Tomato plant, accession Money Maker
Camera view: vertical (180 deg); turntable rotation: 270 degrees
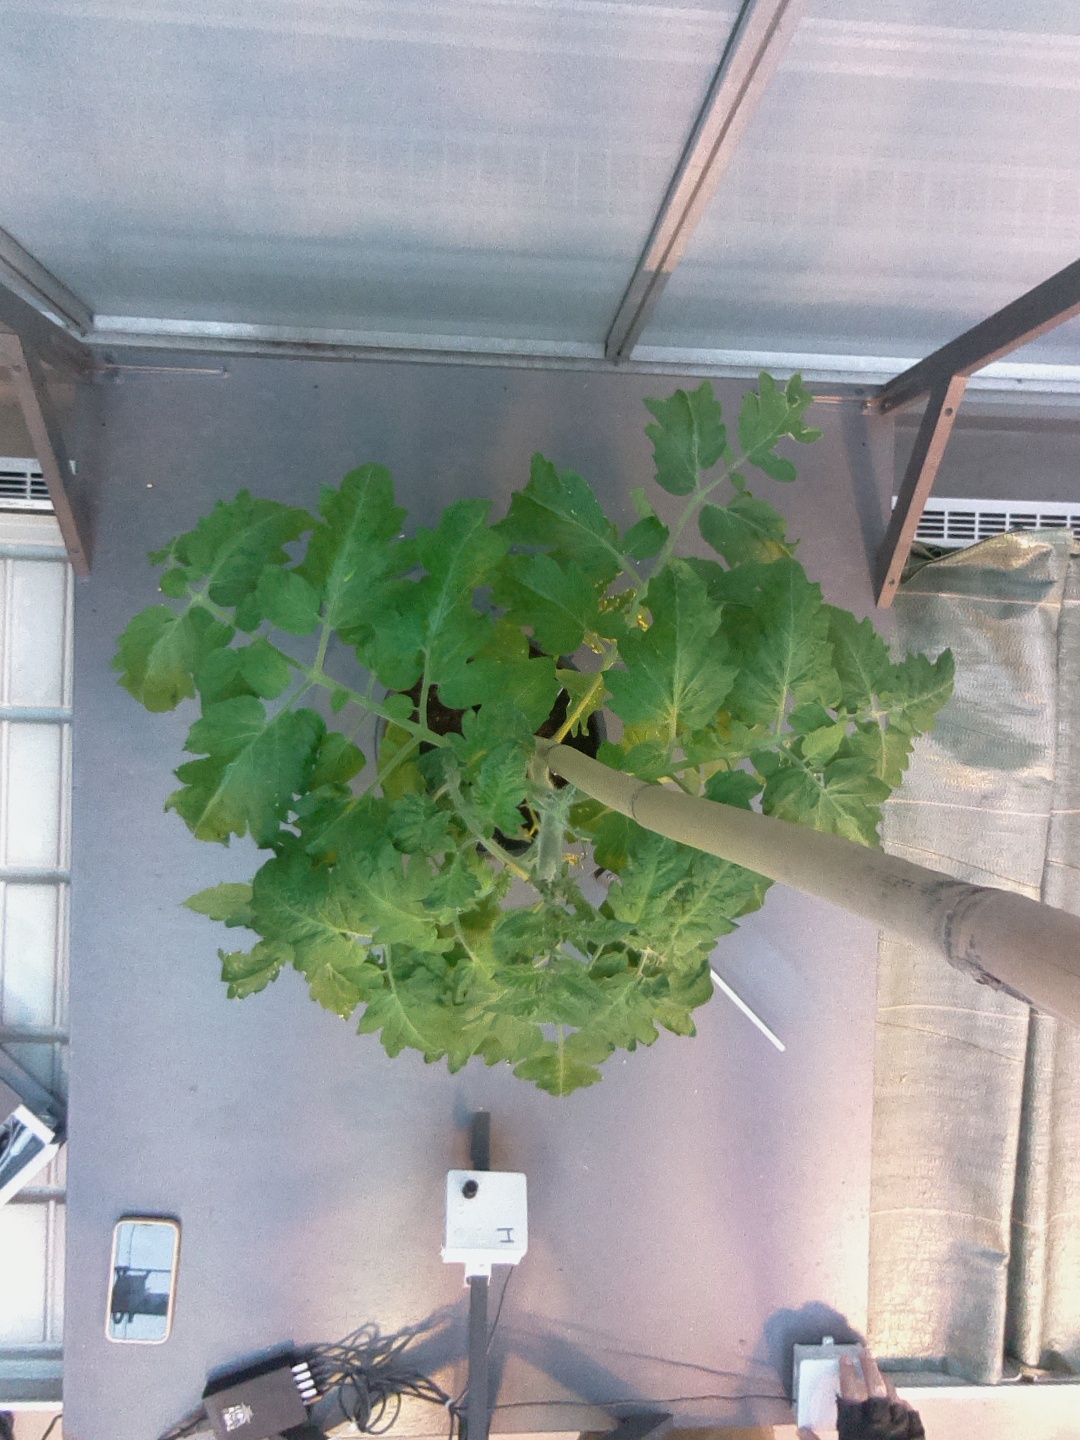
BBCH growth stage 55: 5 inflorescences visible